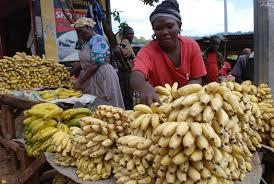
Mwanamke aliyevalia nguo yenye rangi nyekundu na kilemba kichwani. Mkono wake ukiwa kwenye ndizi zilizoiva na rangi ya manjano.